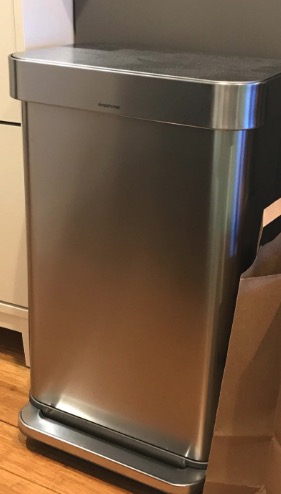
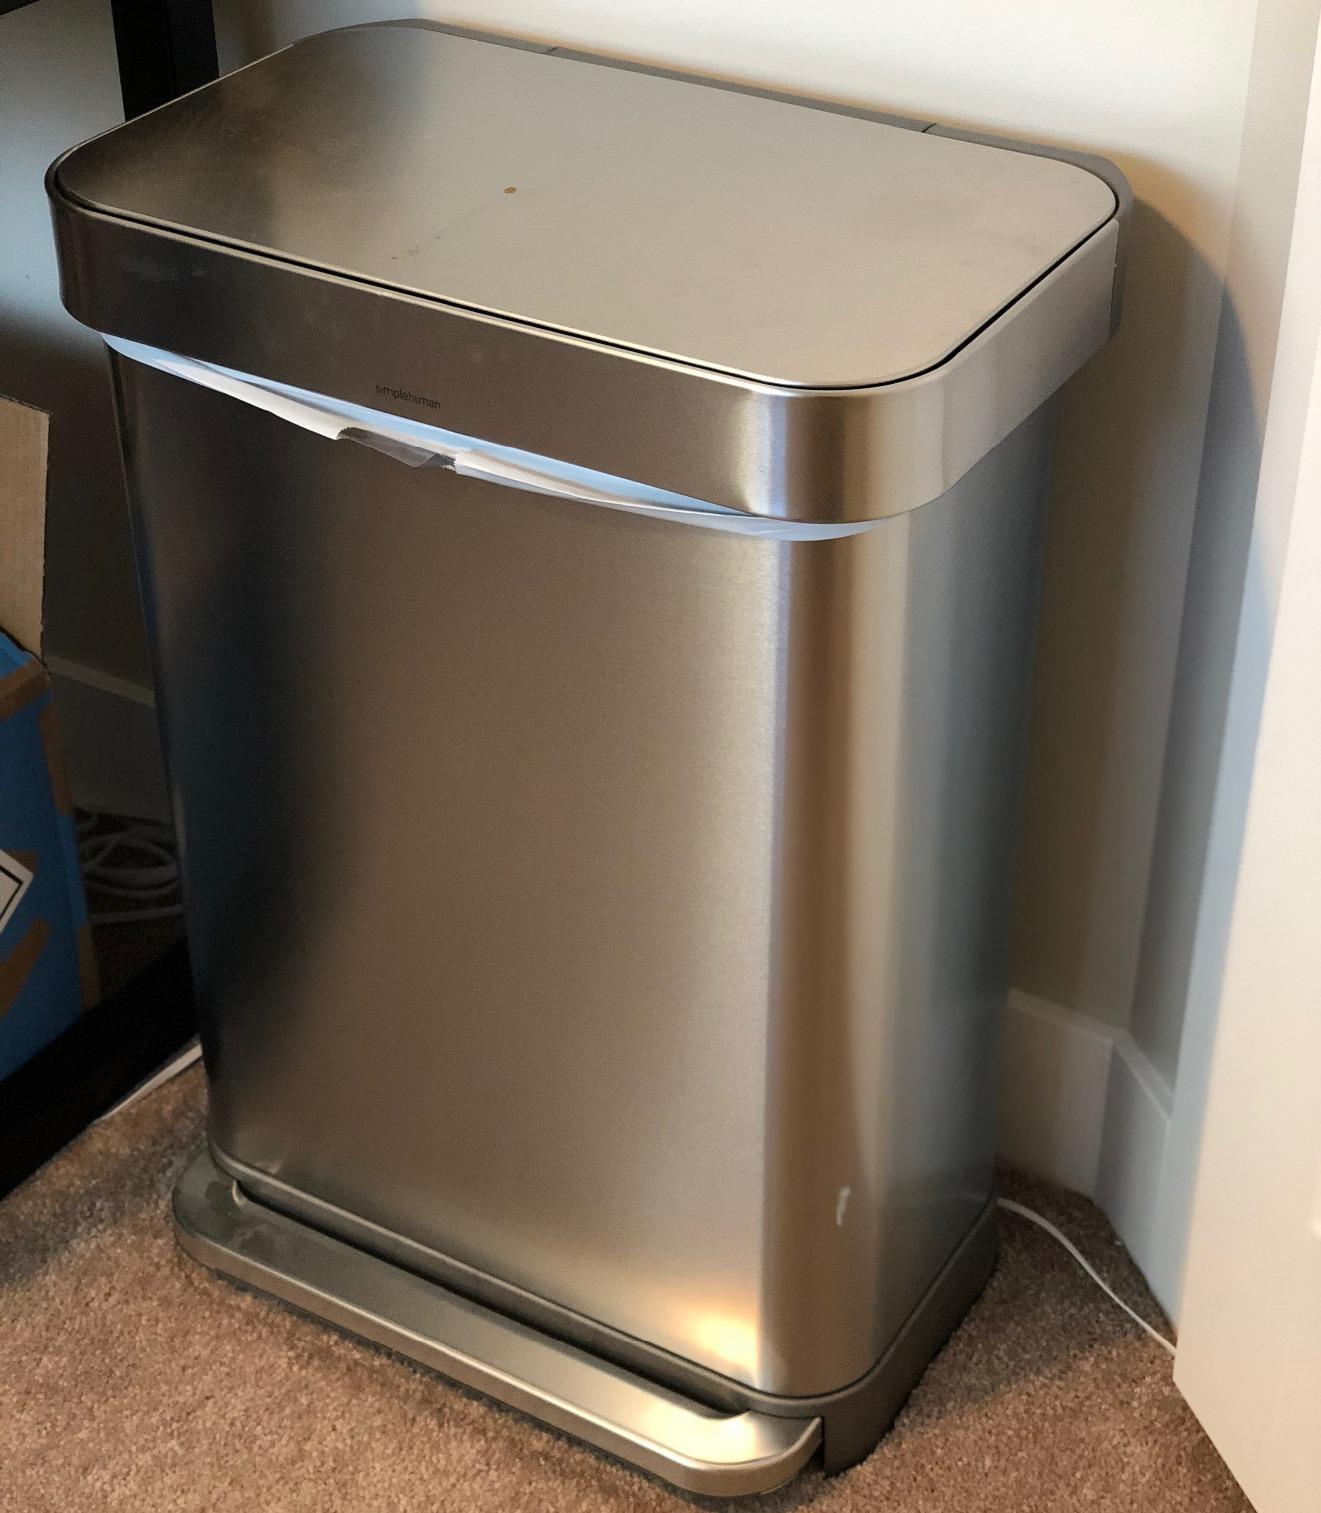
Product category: misc
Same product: yes